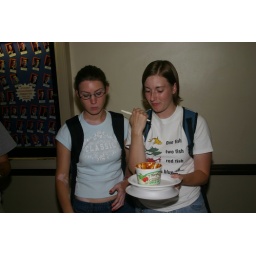
I finally got the &amp;quot;One fish two fish&amp;quot; shirt in the shot.